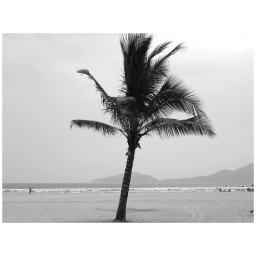
A palm tree is seen on the beach in Santos, Brazil.